Economy of Columbus, Ohio

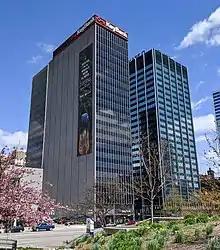
Key Bank Building and Chase Tower in downtown Columbus

Huntington Bancshares Inc., a Fortune 500 company, has its headquarters in the downtown area. Bank One was headquartered in Columbus until 1998, and J.P. Morgan Chase & Co., which acquired Bank One in 2004, continues to maintain a major presence in Columbus, with a large mortgage servicing unit in the city. First Financial Bank, PNC Bank (previously National City Bank), KeyBank, Heartland Bank, Charter One Bank, U.S. Bank, Citigroup, Fifth Third Bank, and Commerce National Bank all maintain a presence in Columbus.